Operation Charnwood

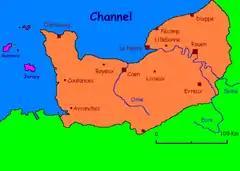
Normandy

The next British offensive, codenamed Operation Epsom, was launched by VIII Corps on 26 June, after Operation Martlet (also known as Operation Dauntless) a preliminary attack on 25 June, to secure the right flank of VIII Corps. VIII Corps advanced to the west of Caen on a front from Rauray to Carpiquet. Once across the Odon and Orne rivers, VIII Corps was to make for high ground near Bretteville-sur-Laize and encircle Caen. The Germans managed to contain the offensive by committing all their strength, including the 9th SS-Panzer Division "Hohenstaufen" and 10th SS-Panzer Division "Frundsberg" of the II SS Panzer Corps, which had been sent from the Eastern Front soon after the D-Day and had been intended for a counter-offensive against Bayeux.